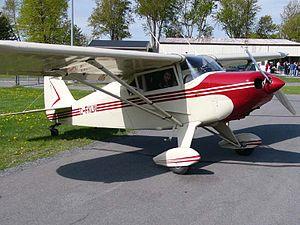
Les Piper PA-20 Pacer et PA-22 Tri-Pacer étaient une famille d'avions légers à quatre places et aile haute renforcée qui furent produits par le constructeur américain Piper Aircraft après la fin de la Seconde Guerre mondiale.